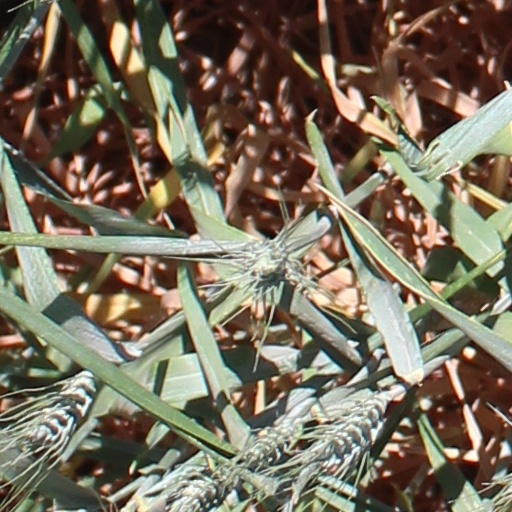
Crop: wheat